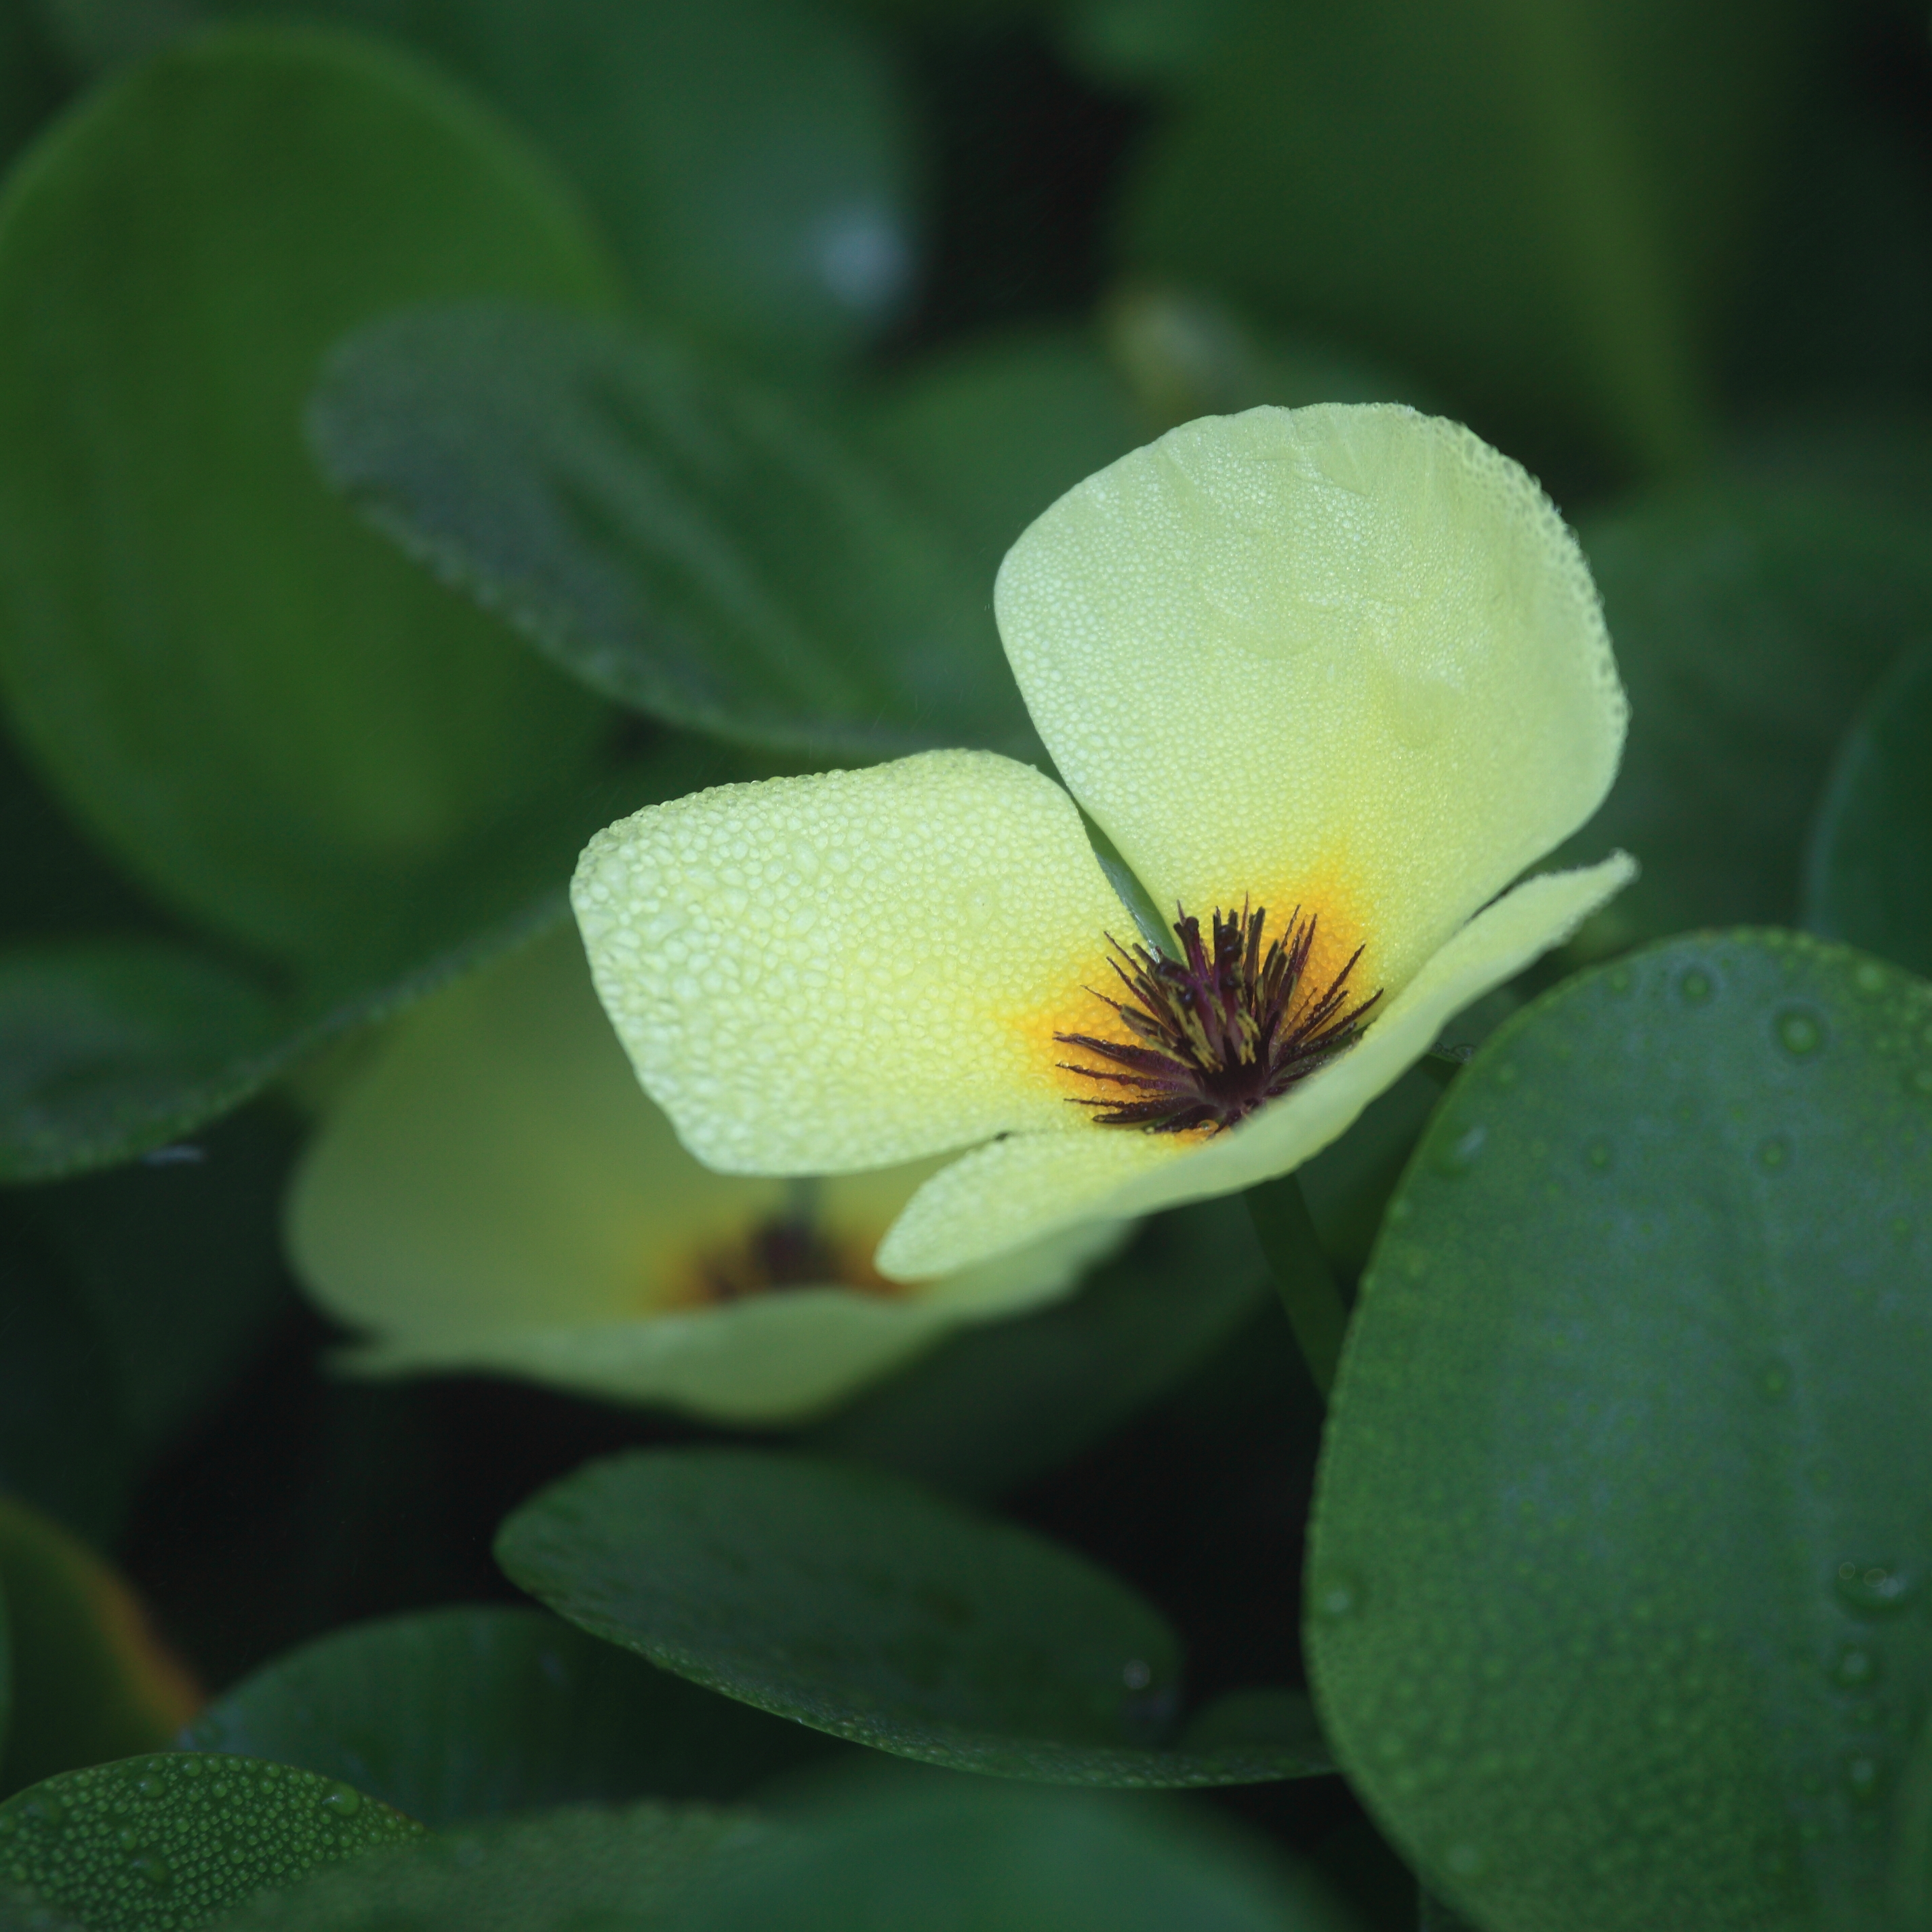
water, nature, blossom, plant, photography, leaf, flower, petal, green, high, botany, yellow, flora, wildflower, close up, shrub, 5d, hires, poppy, markii, hi, res, resolution, nymphoides, hydrocleys, macro photography, taxonomy binomial hydrocleysnymphoides, flowering plant, land plant